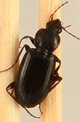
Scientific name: Calathus advena
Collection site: Rocky Mountains NEON (RMNP), plot RMNP_007